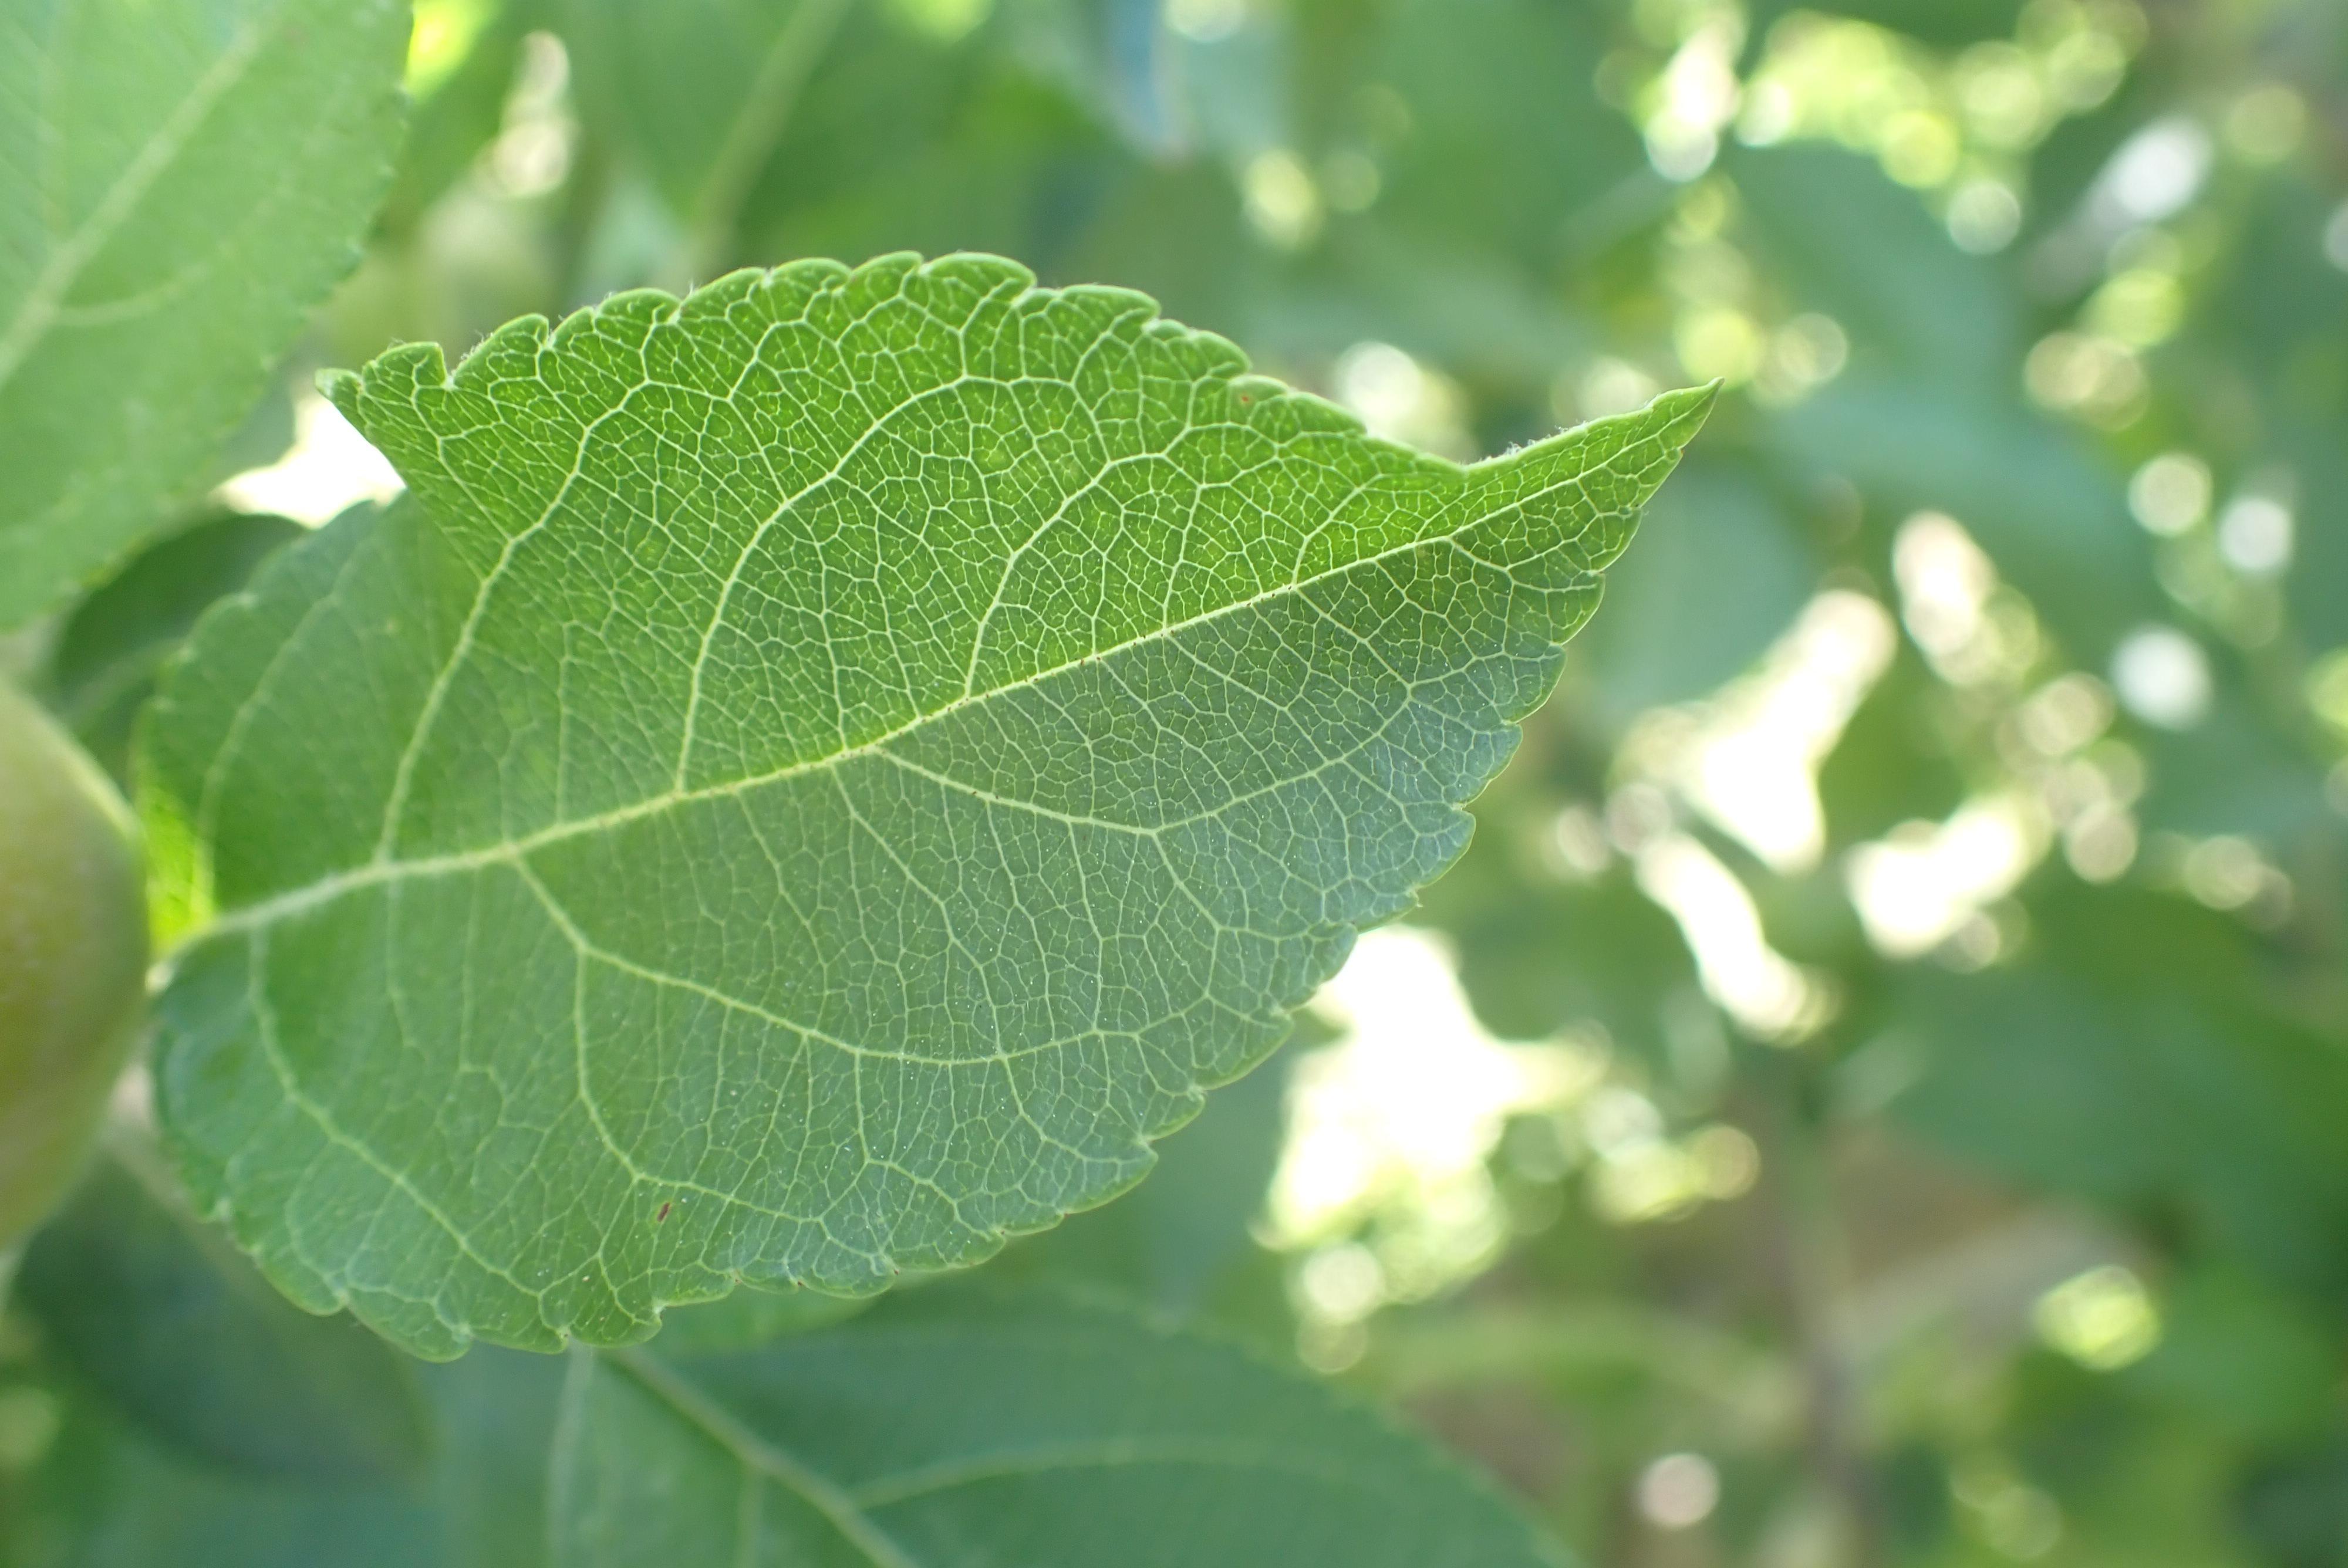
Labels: healthy